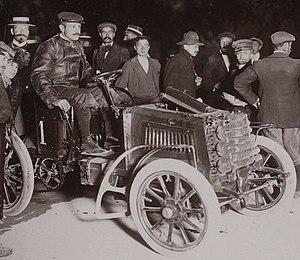
Étienne Edouard Giraud, s'étant fait appeler parfois François Giraud, Gaudry, puis Étienne/François Giraud, né le 10 novembre 1865 à Rochefort-sur-Mer et mort brutalement le 7 novembre 1920 à près de 55 ans, est un ancien pilote automobile ayant couru sur Panhard & Levassor, Bollée et C.G.V., en usitant le prénom François dans plus du tiers de ses courses.